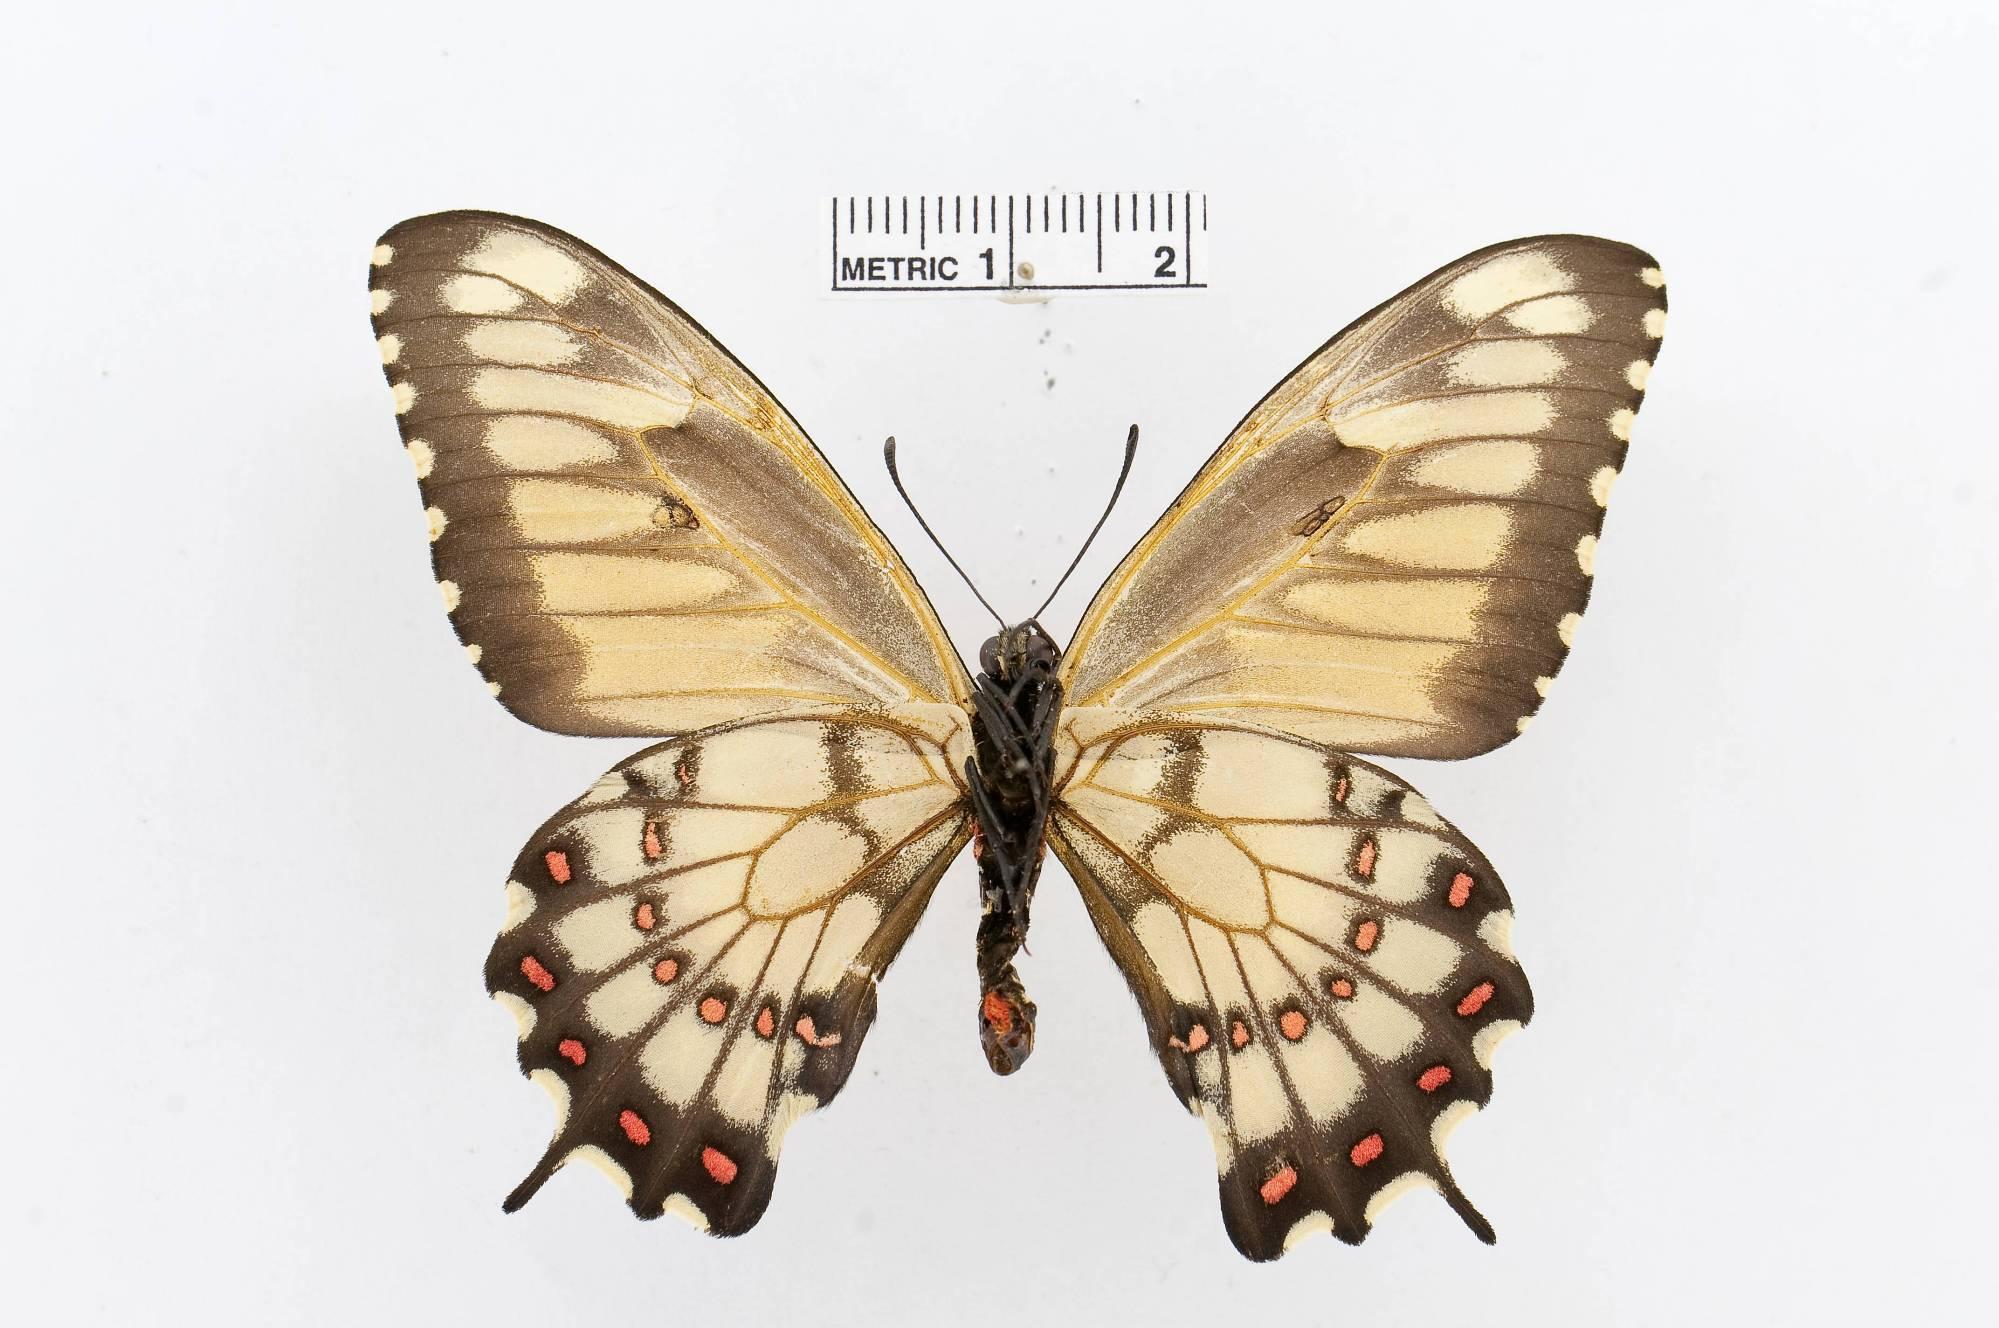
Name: Euryades duponchelii
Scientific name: Euryades duponchelii
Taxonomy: Animalia, Arthropoda, Insecta, Lepidoptera, Papilionidae, Papilioninae
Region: [Not Stated]
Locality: San Pedro, W. of Bypasser, [Not Stated], Jujuy, Argentina
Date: [Not Stated]